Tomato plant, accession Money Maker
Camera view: vertical (180 deg); turntable rotation: 240 degrees
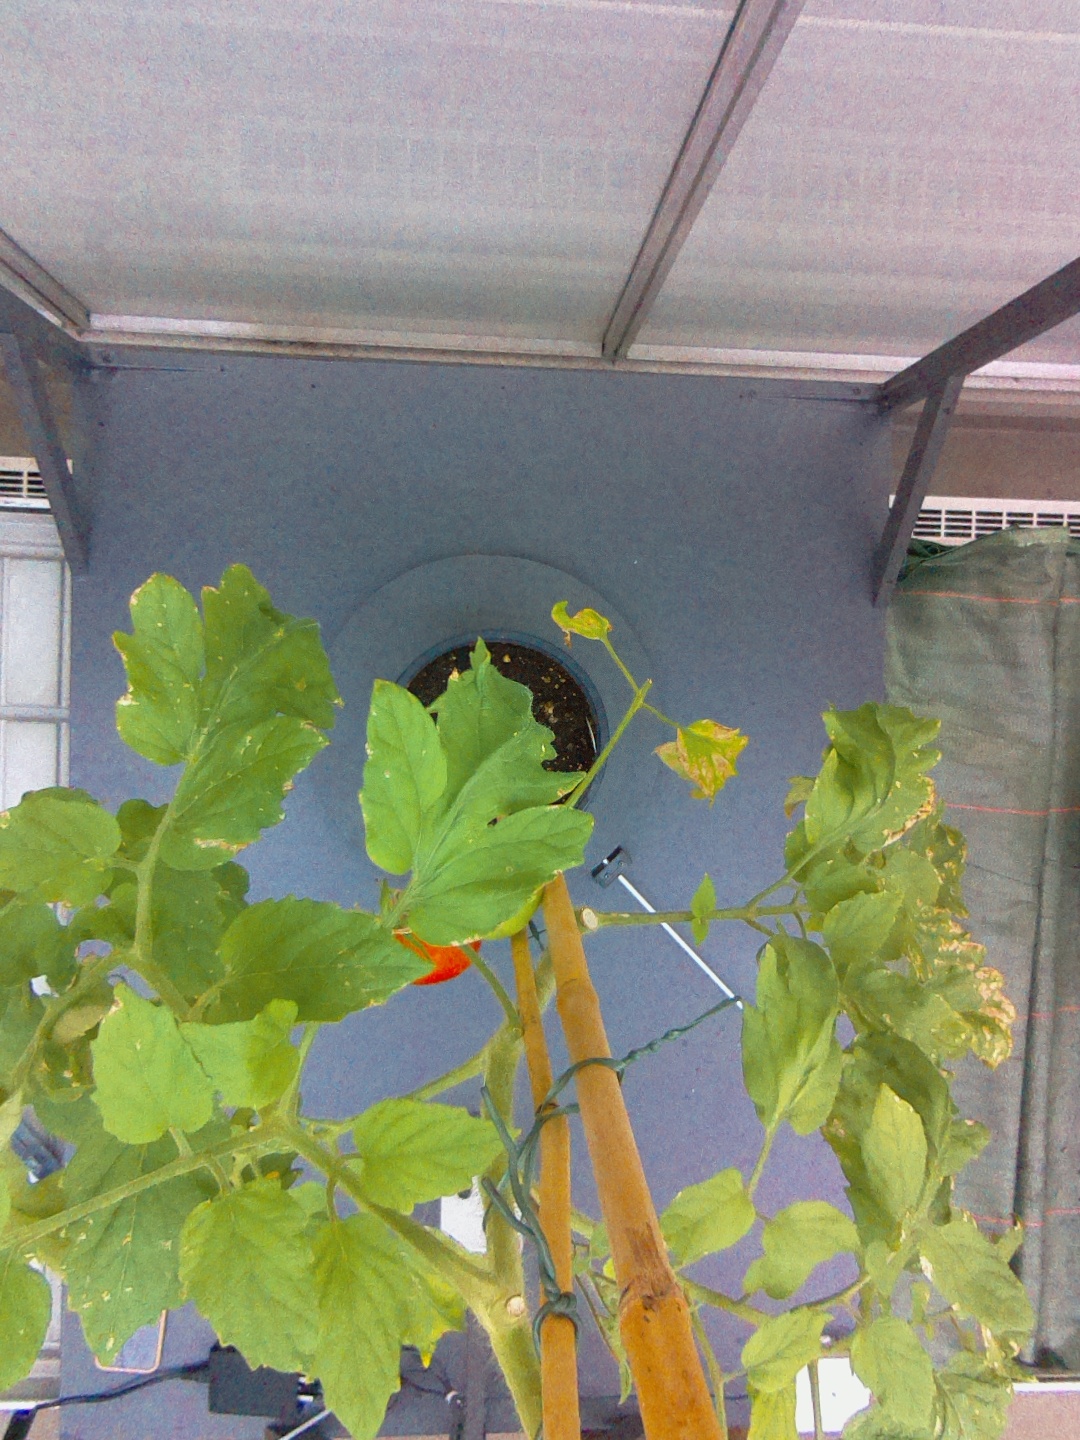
BBCH growth stage 82: 20%-30% of fruits show typical fully ripe color